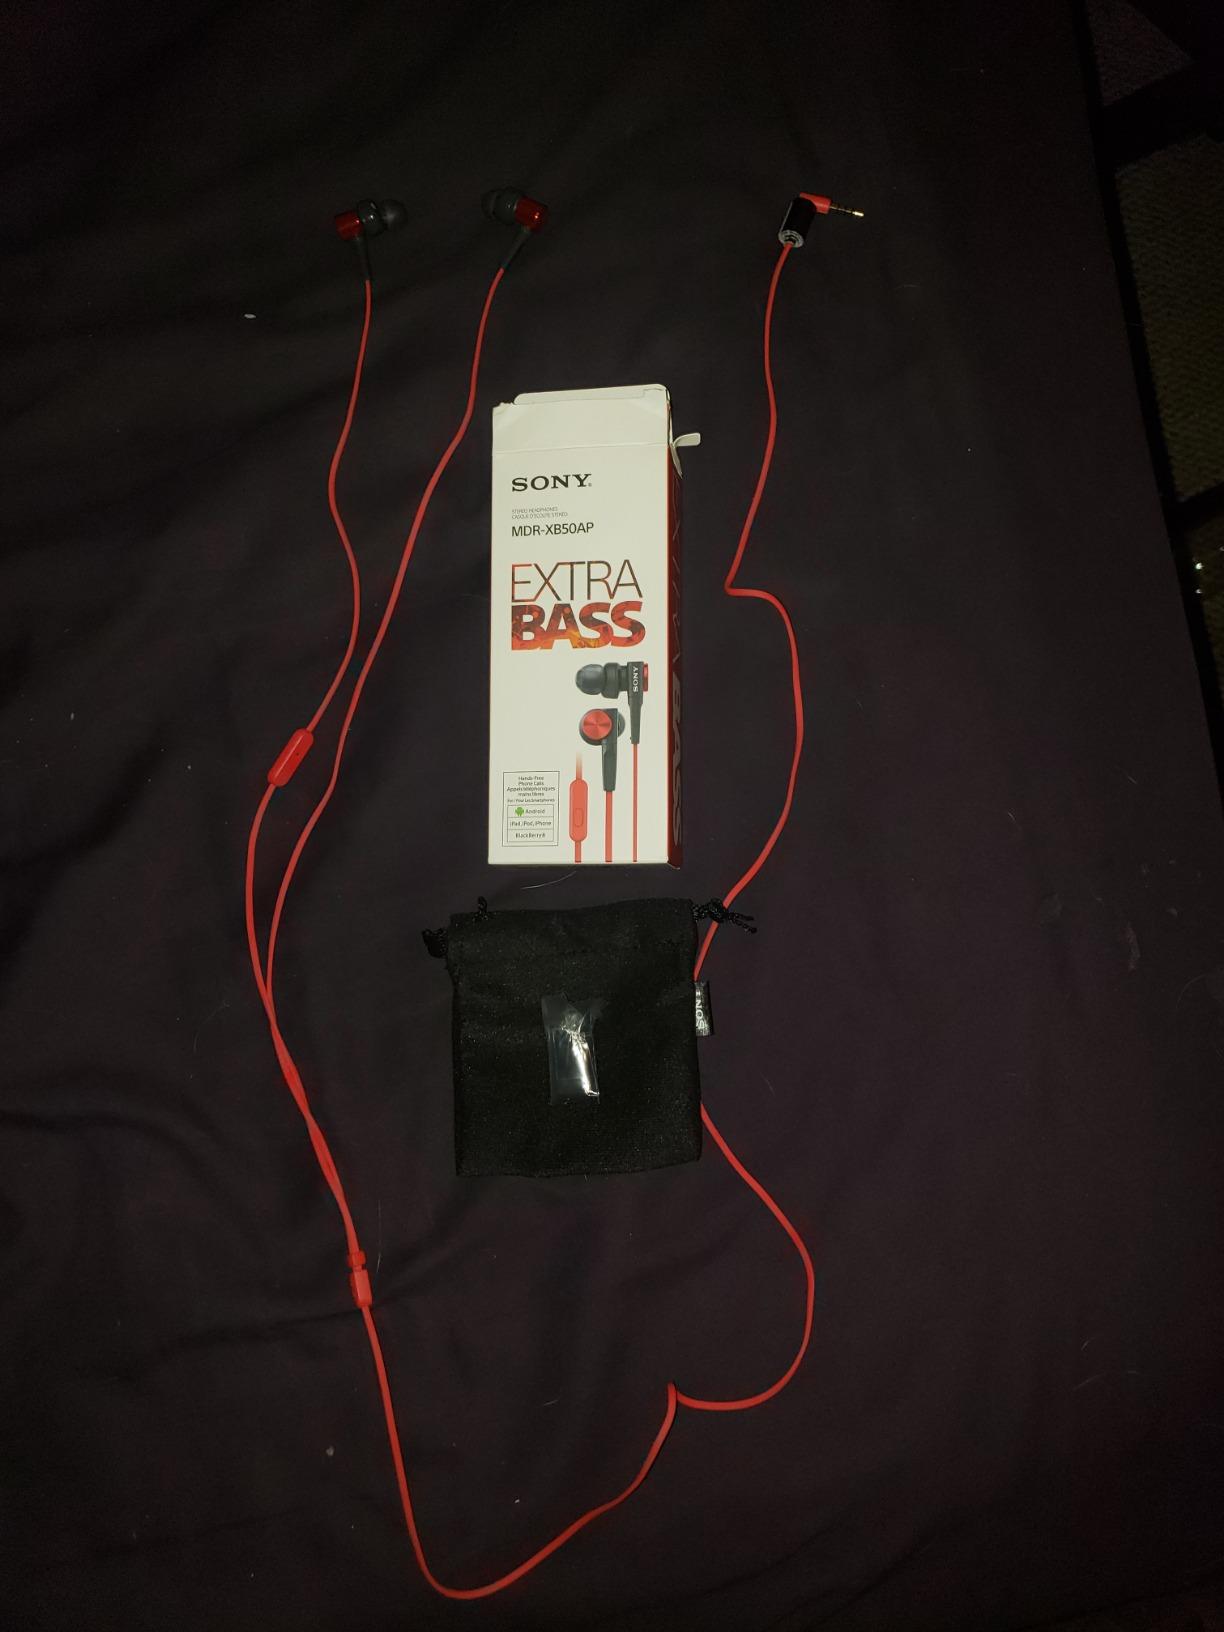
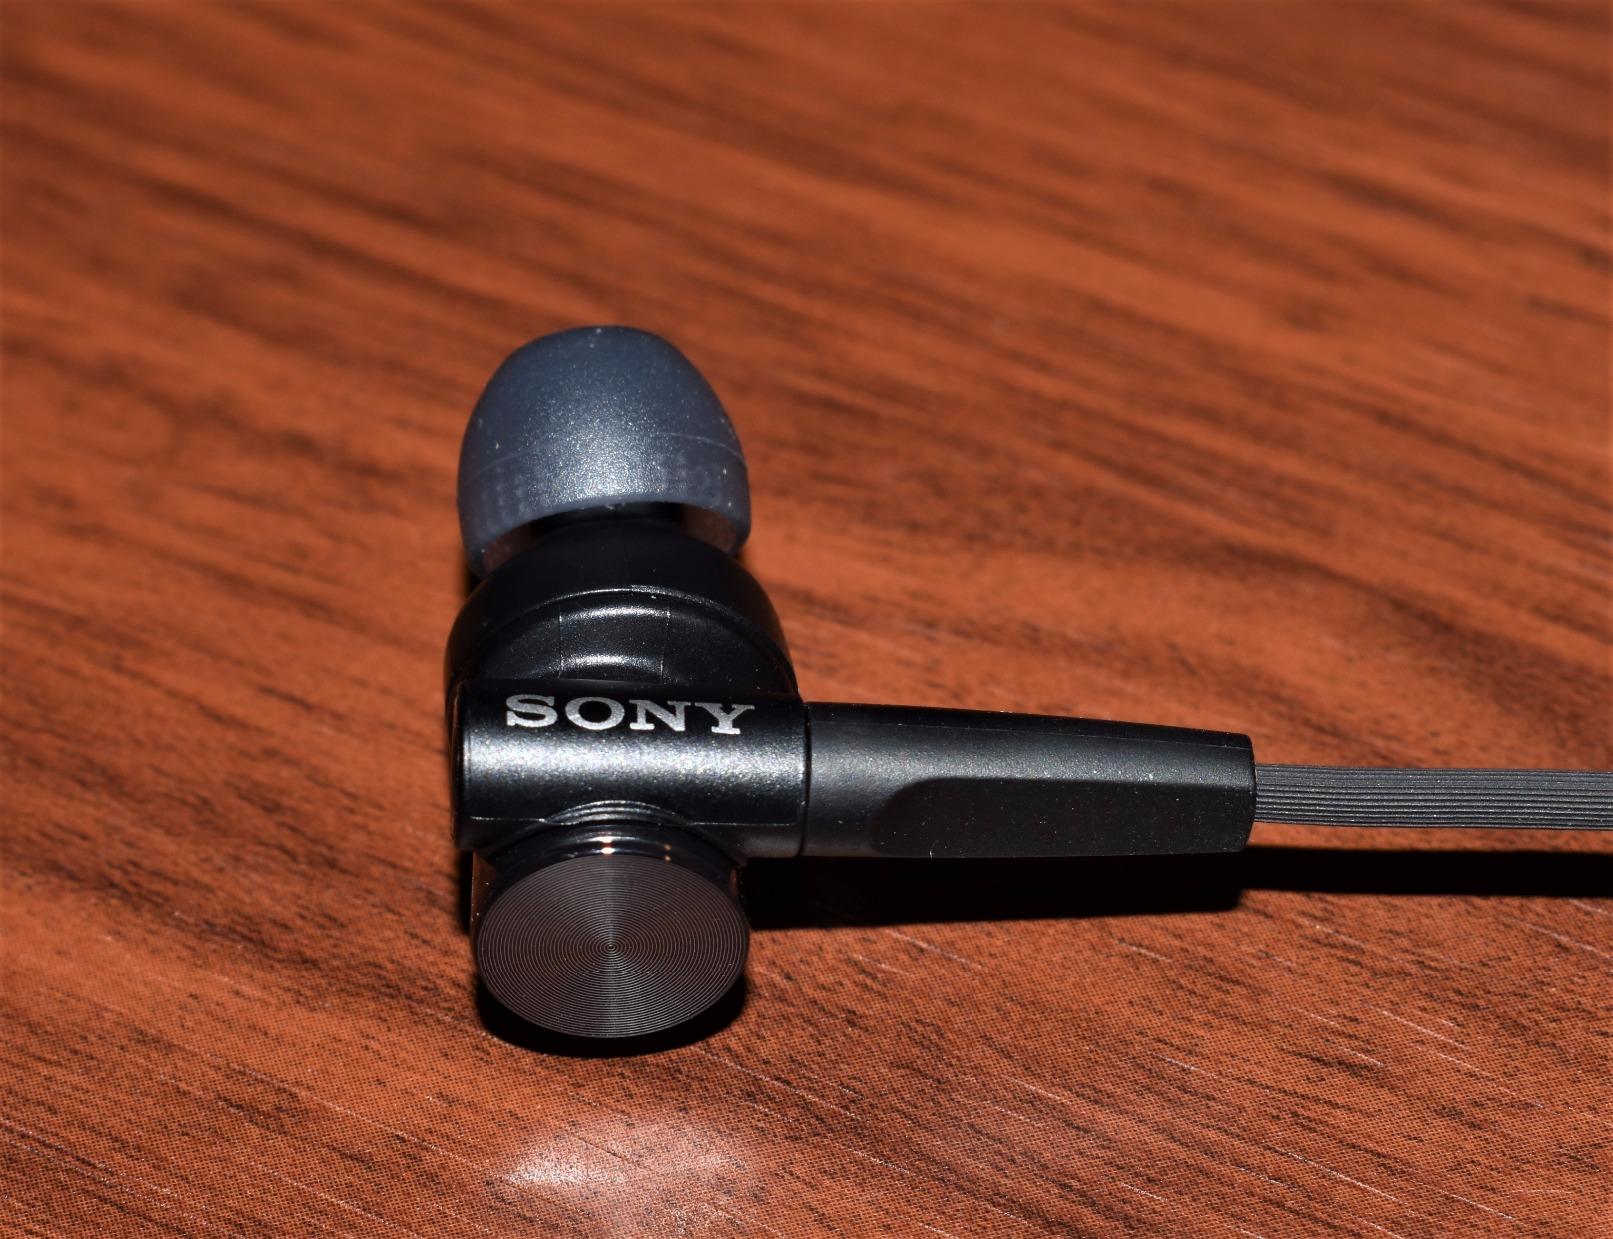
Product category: headphones
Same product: no